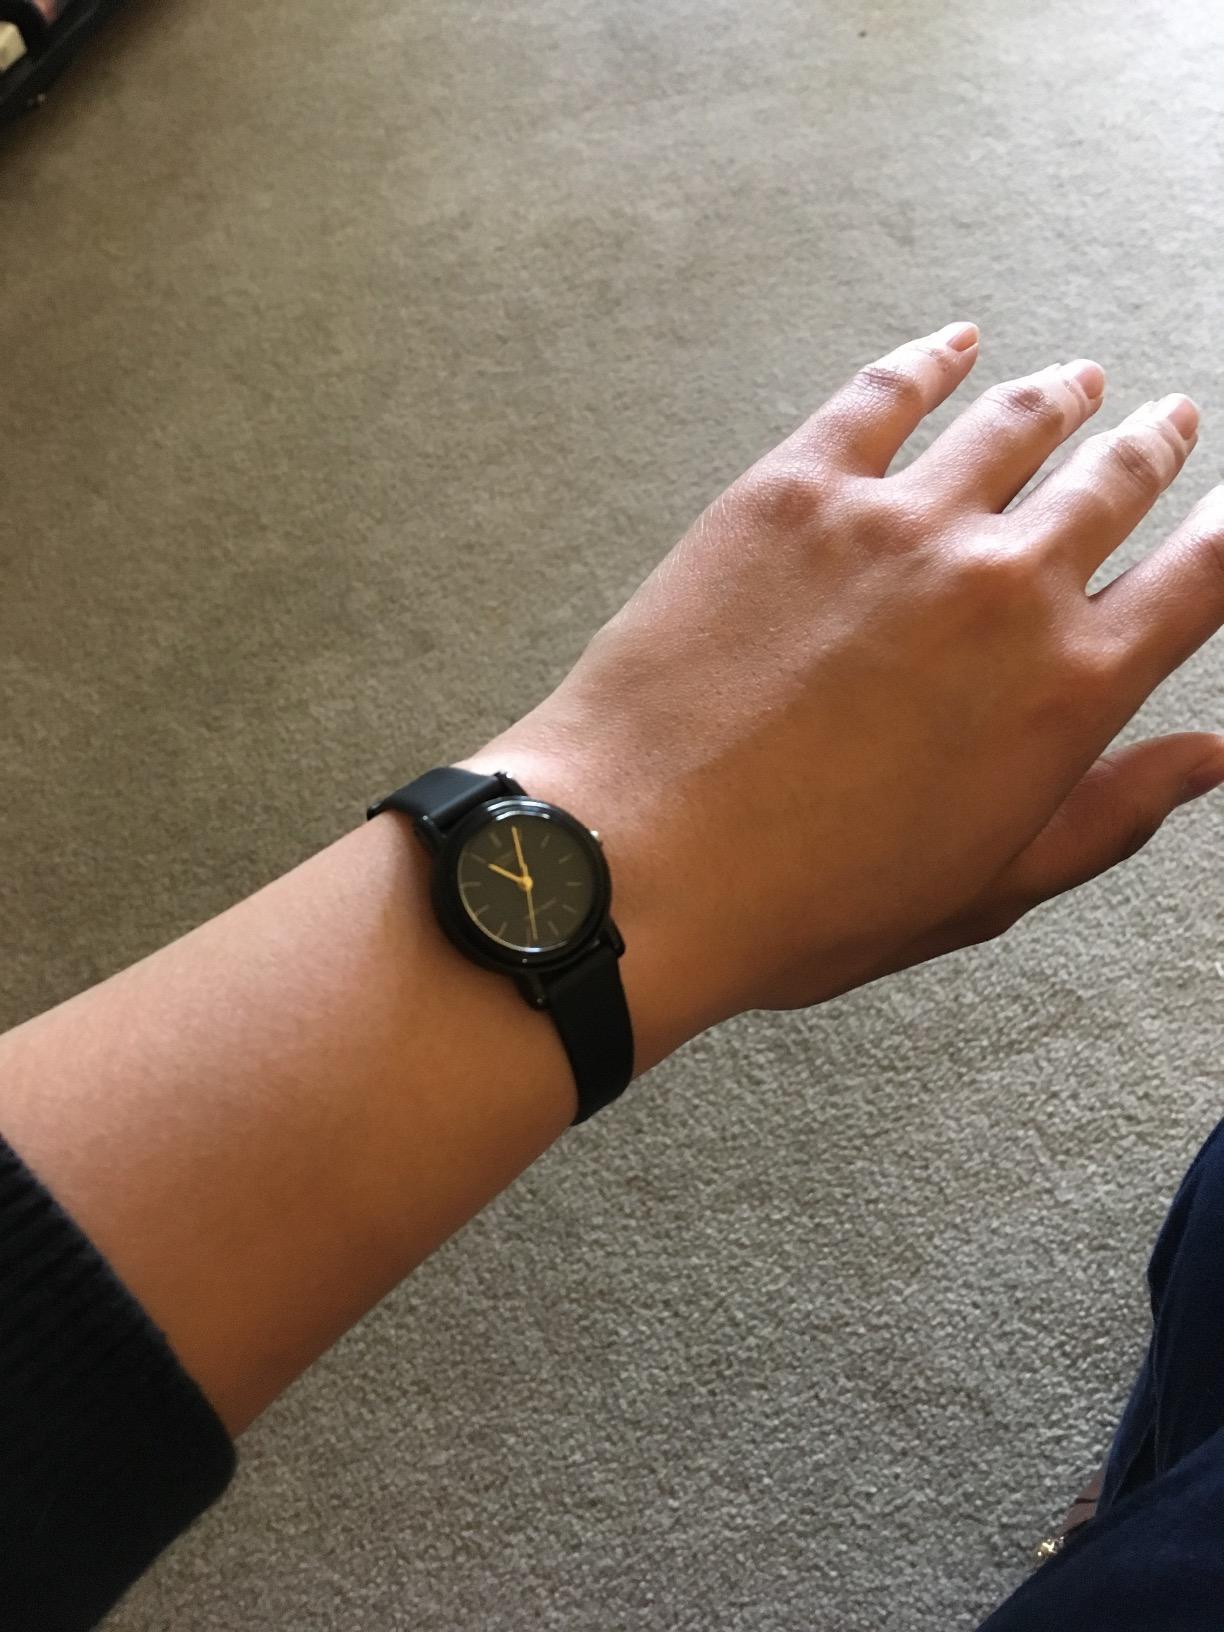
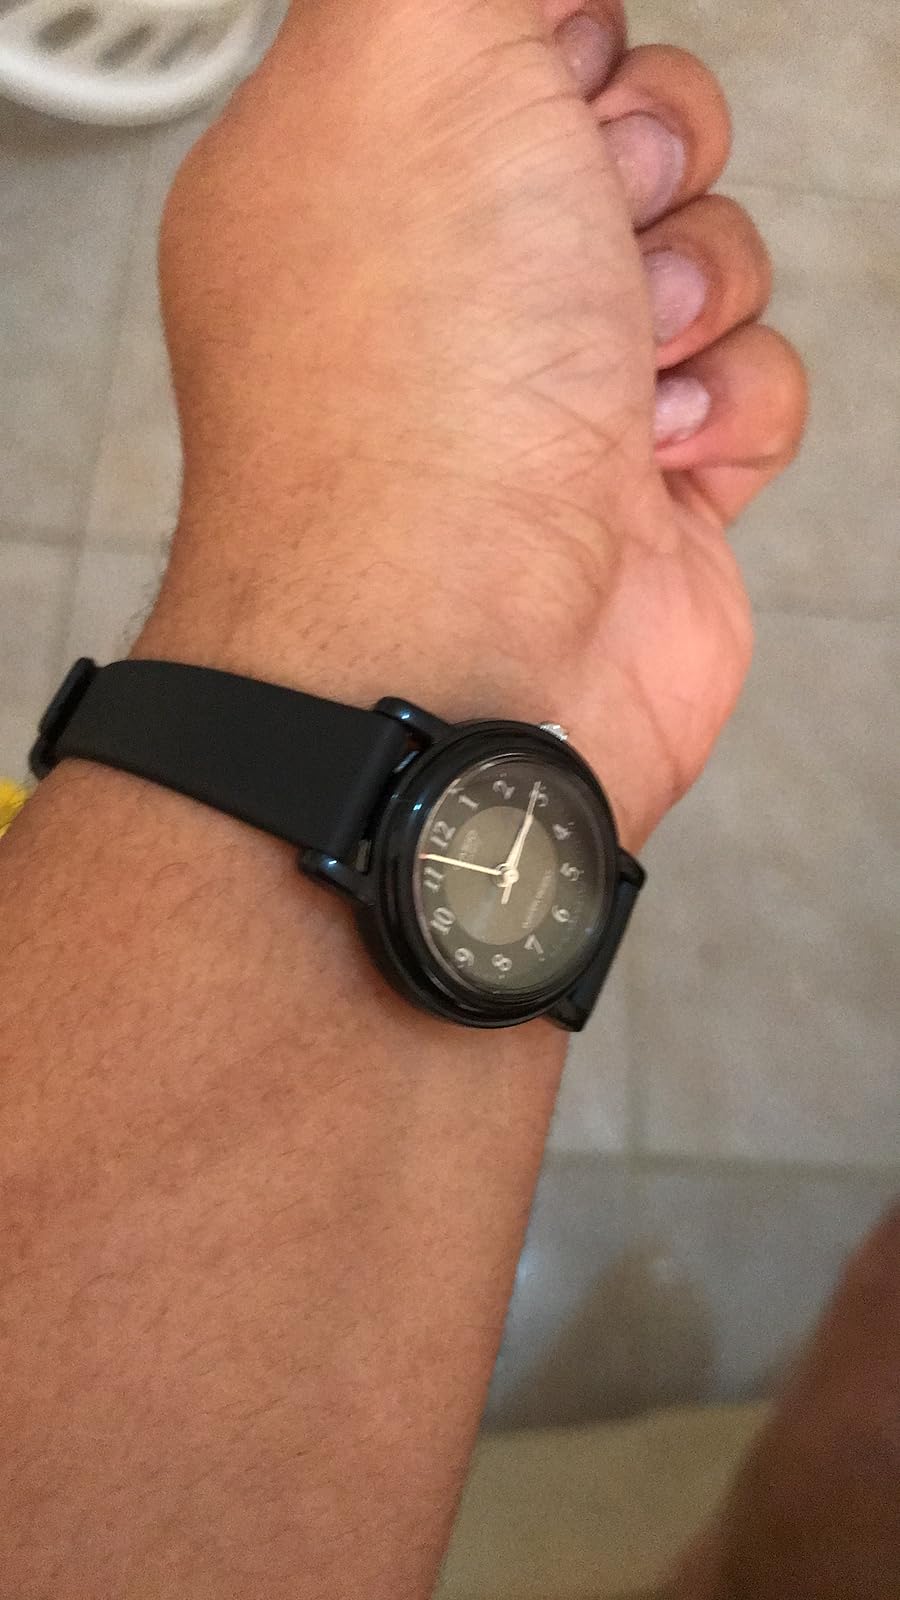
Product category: accessories_watch
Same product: no